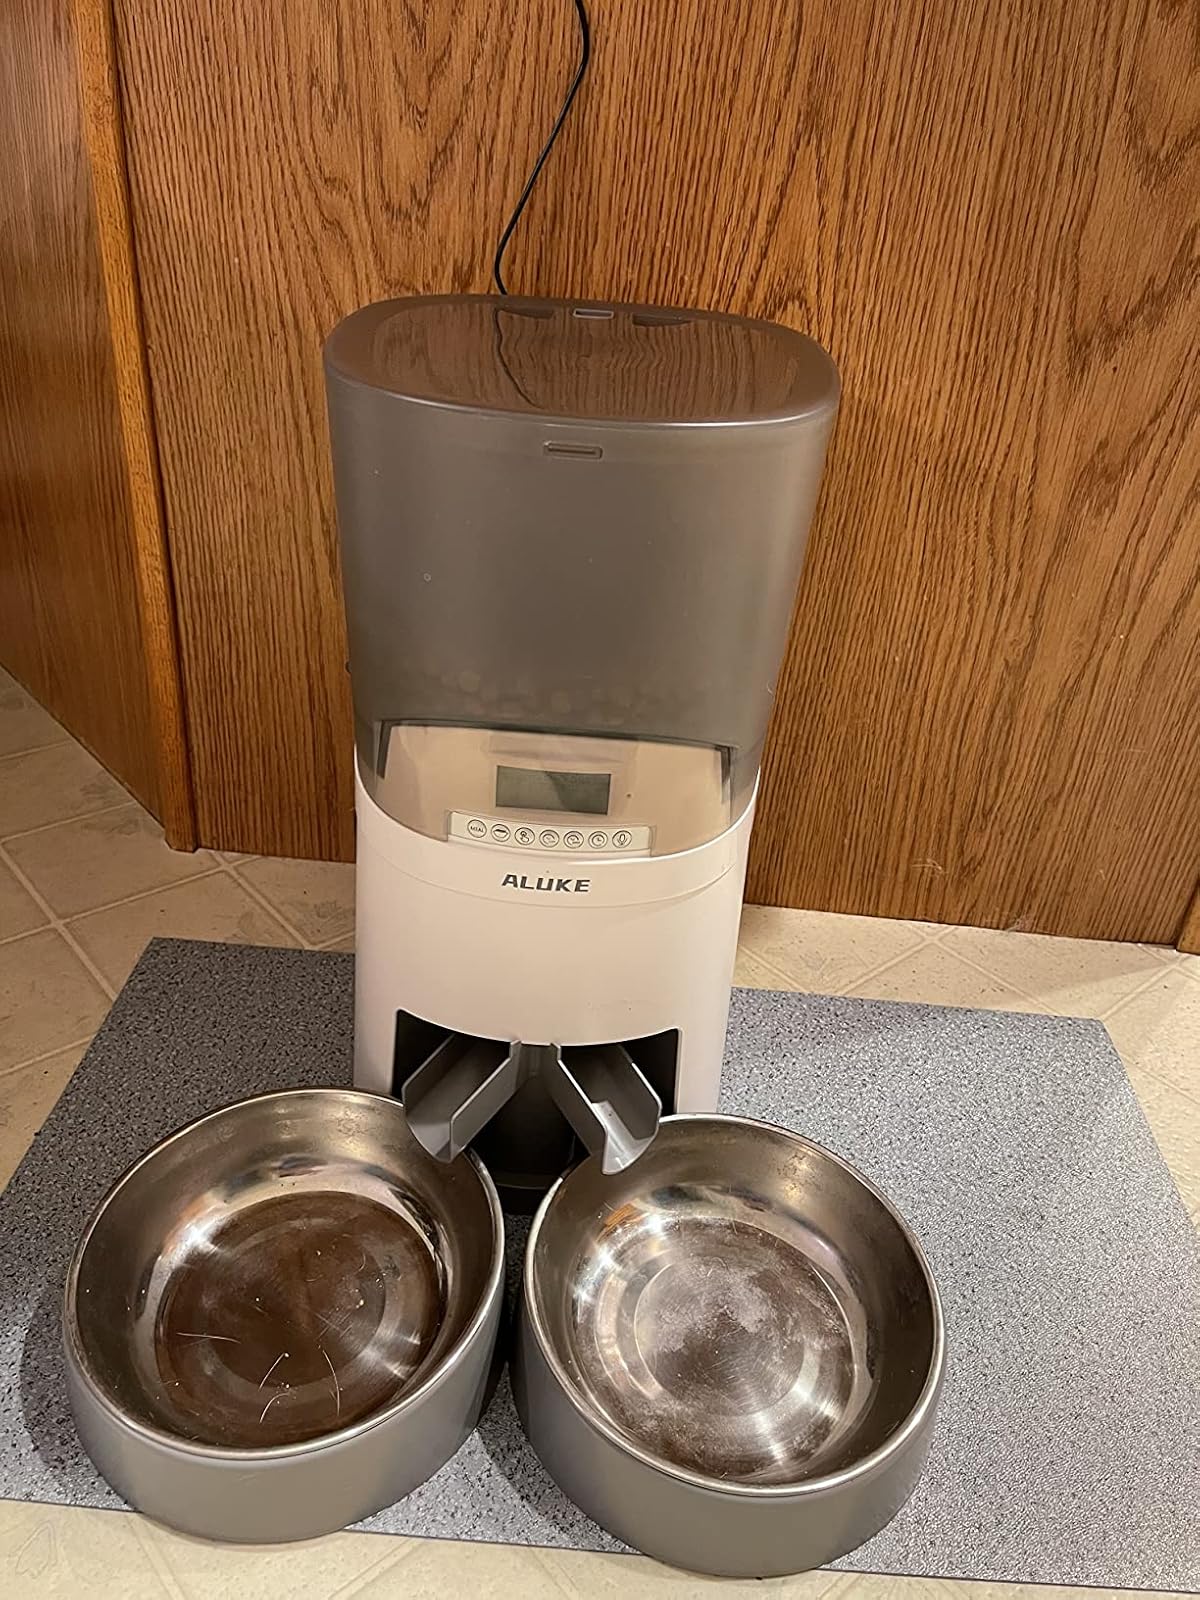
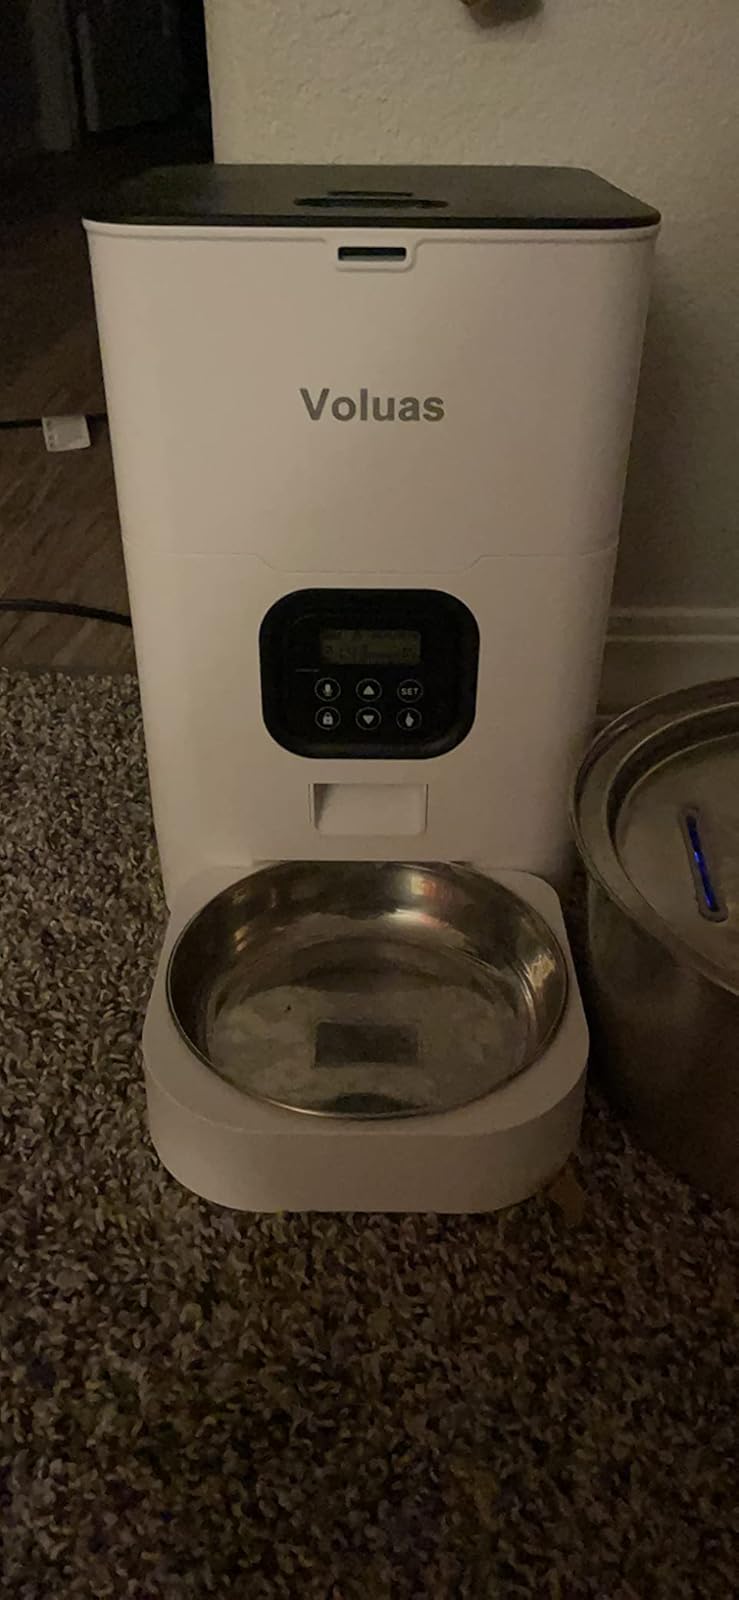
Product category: items_feeder
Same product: no